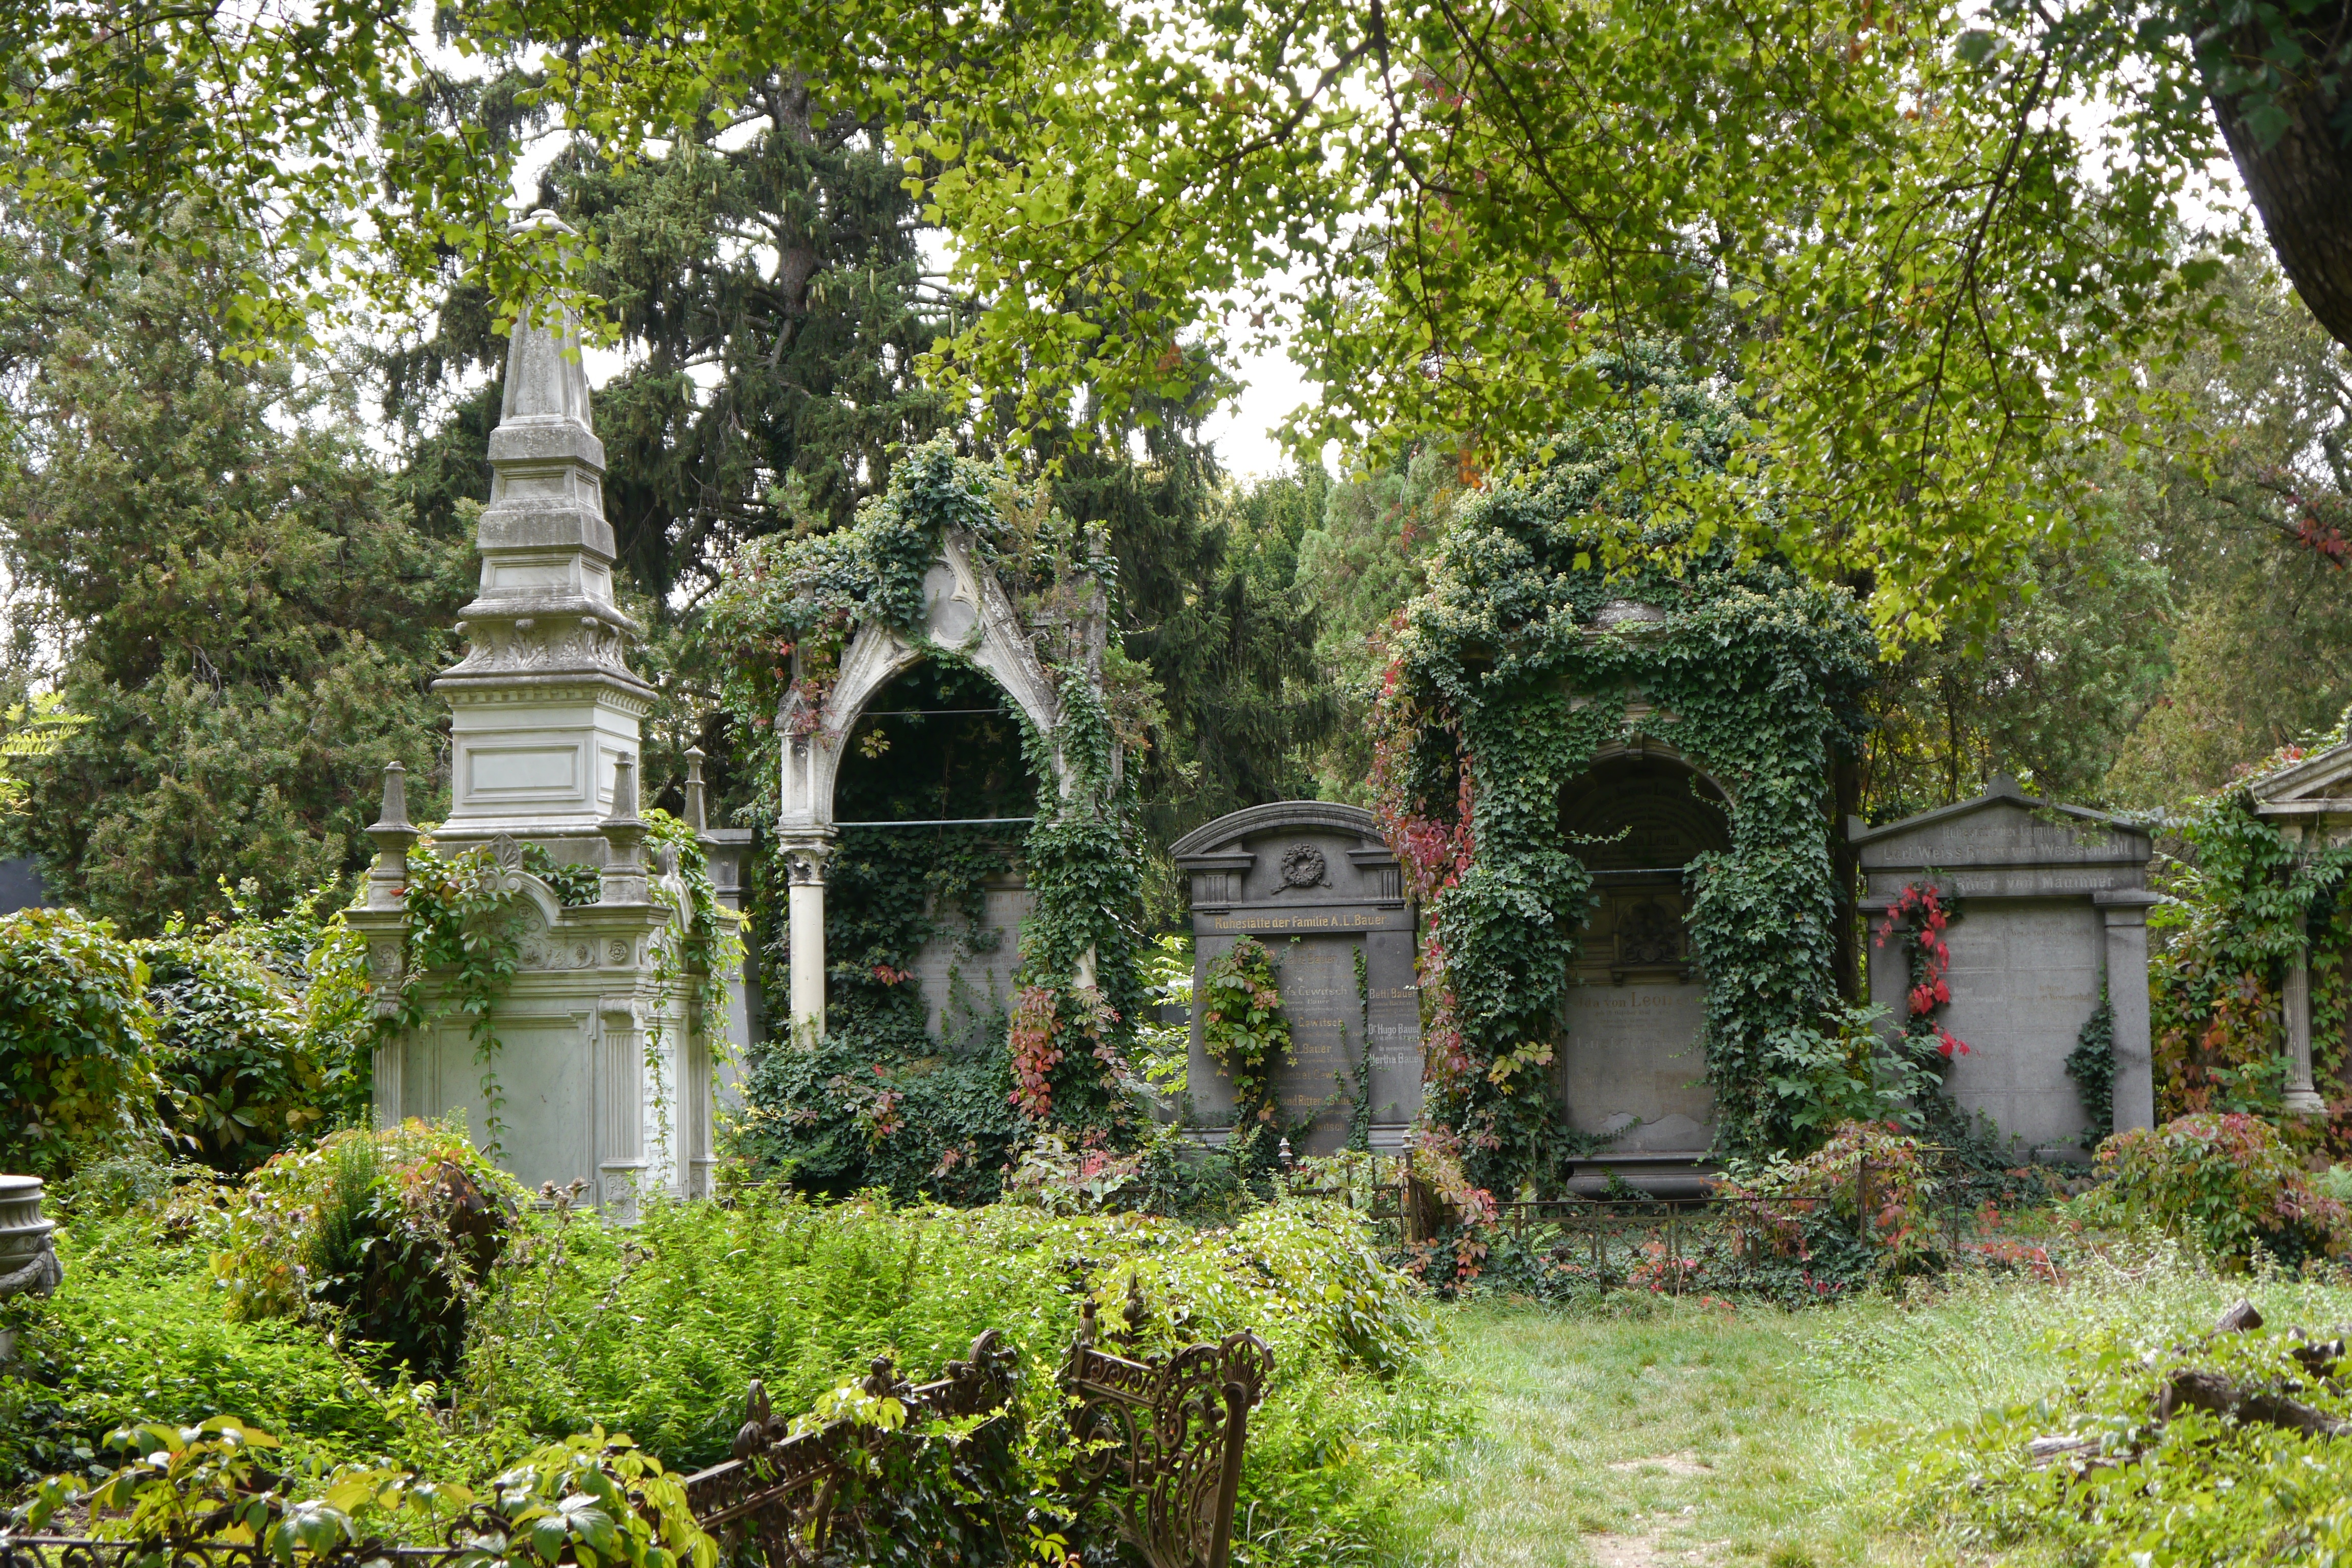
mansion, house, building, home, cottage, chapel, cemetery, garden, vienna, estate, graves, yard, manor house, old jewish cemetery